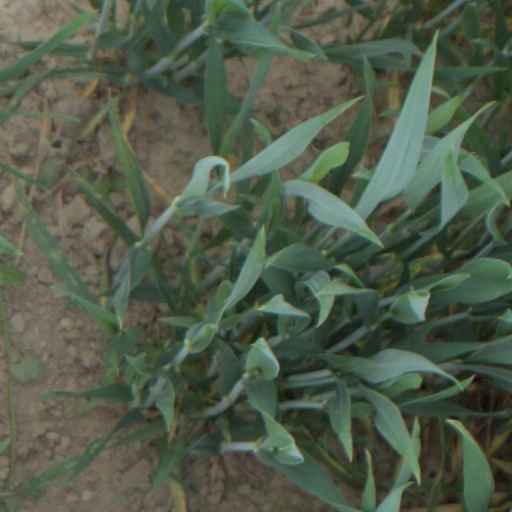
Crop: wheat